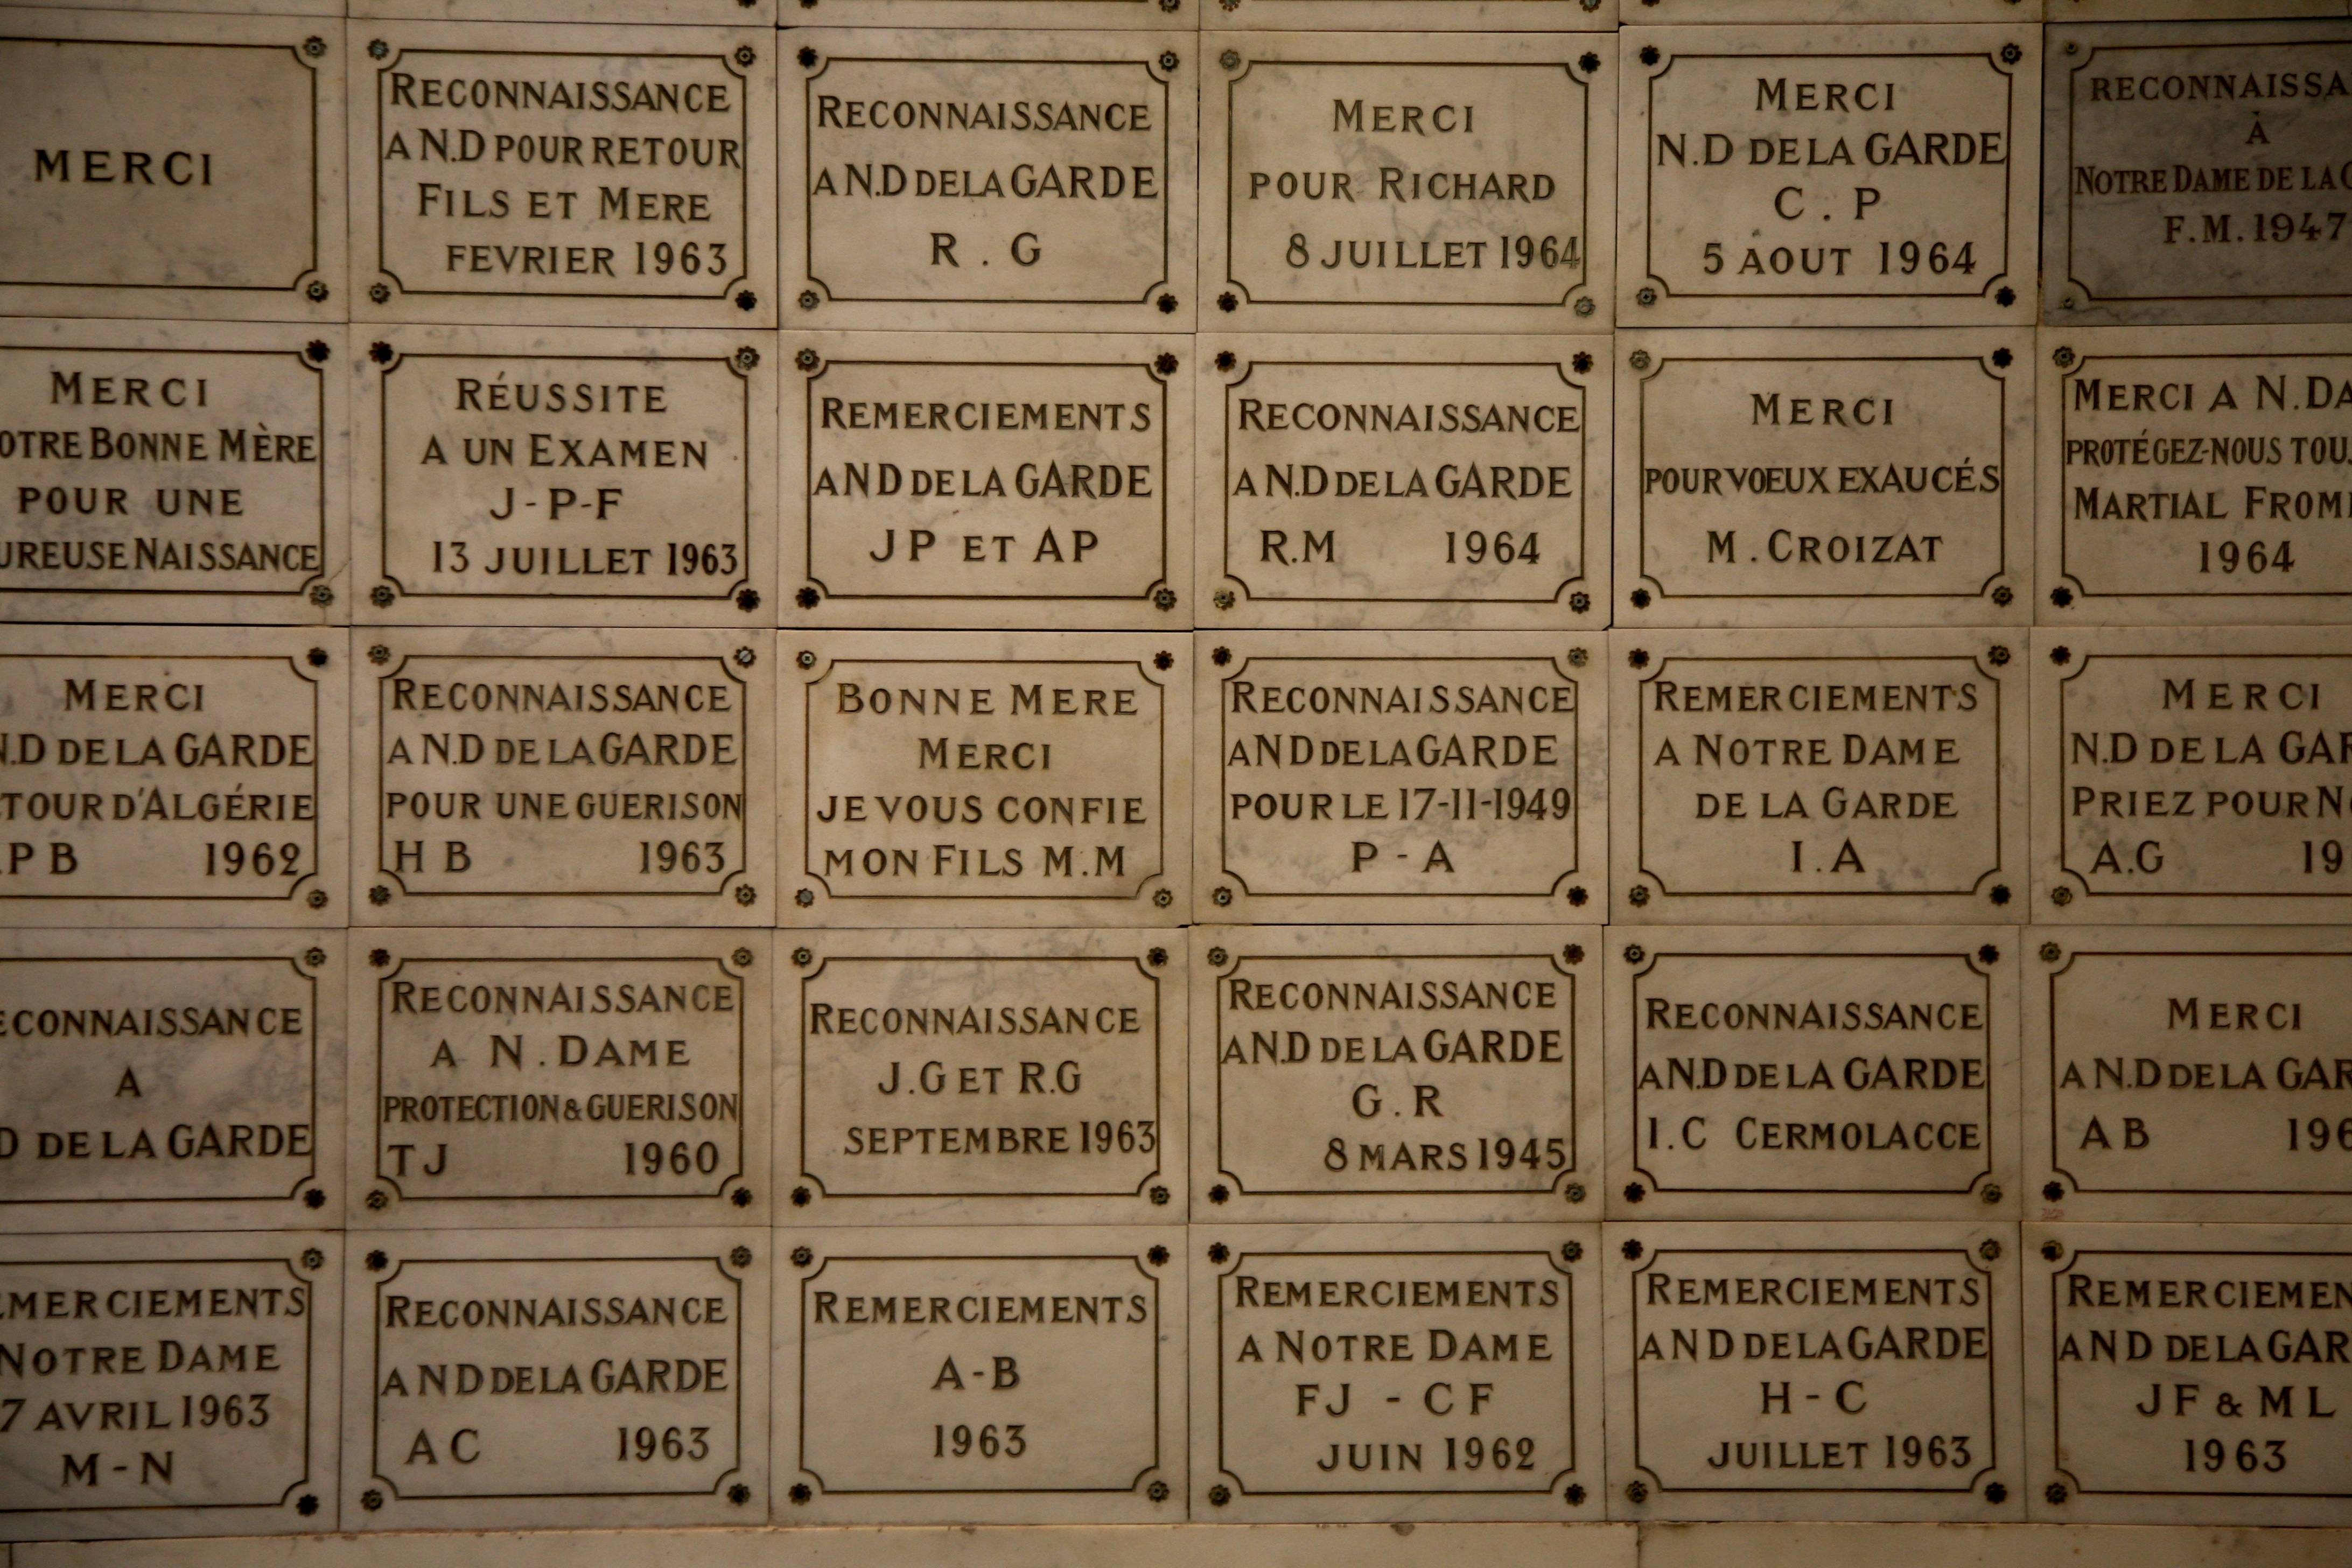
writing, number, pattern, font, sketch, text, handwriting, eglise, basilica, document, marseille, basilique, bouchesdurhone, notredamedelagarde, marseilles, bonnemre, exvoto